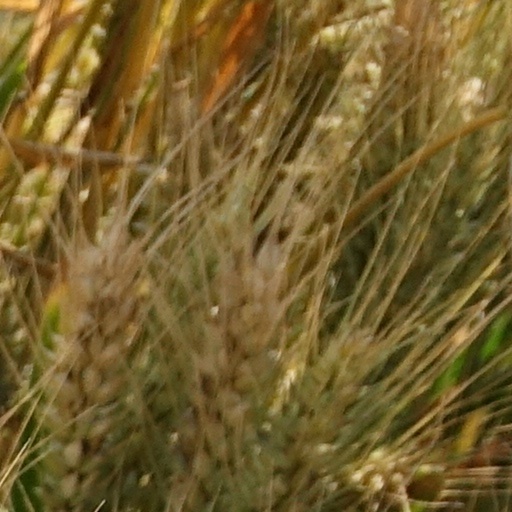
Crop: wheat